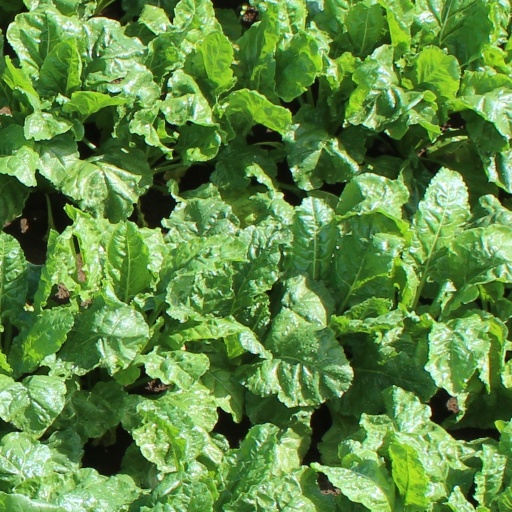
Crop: sugar beet